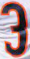
Number: 3